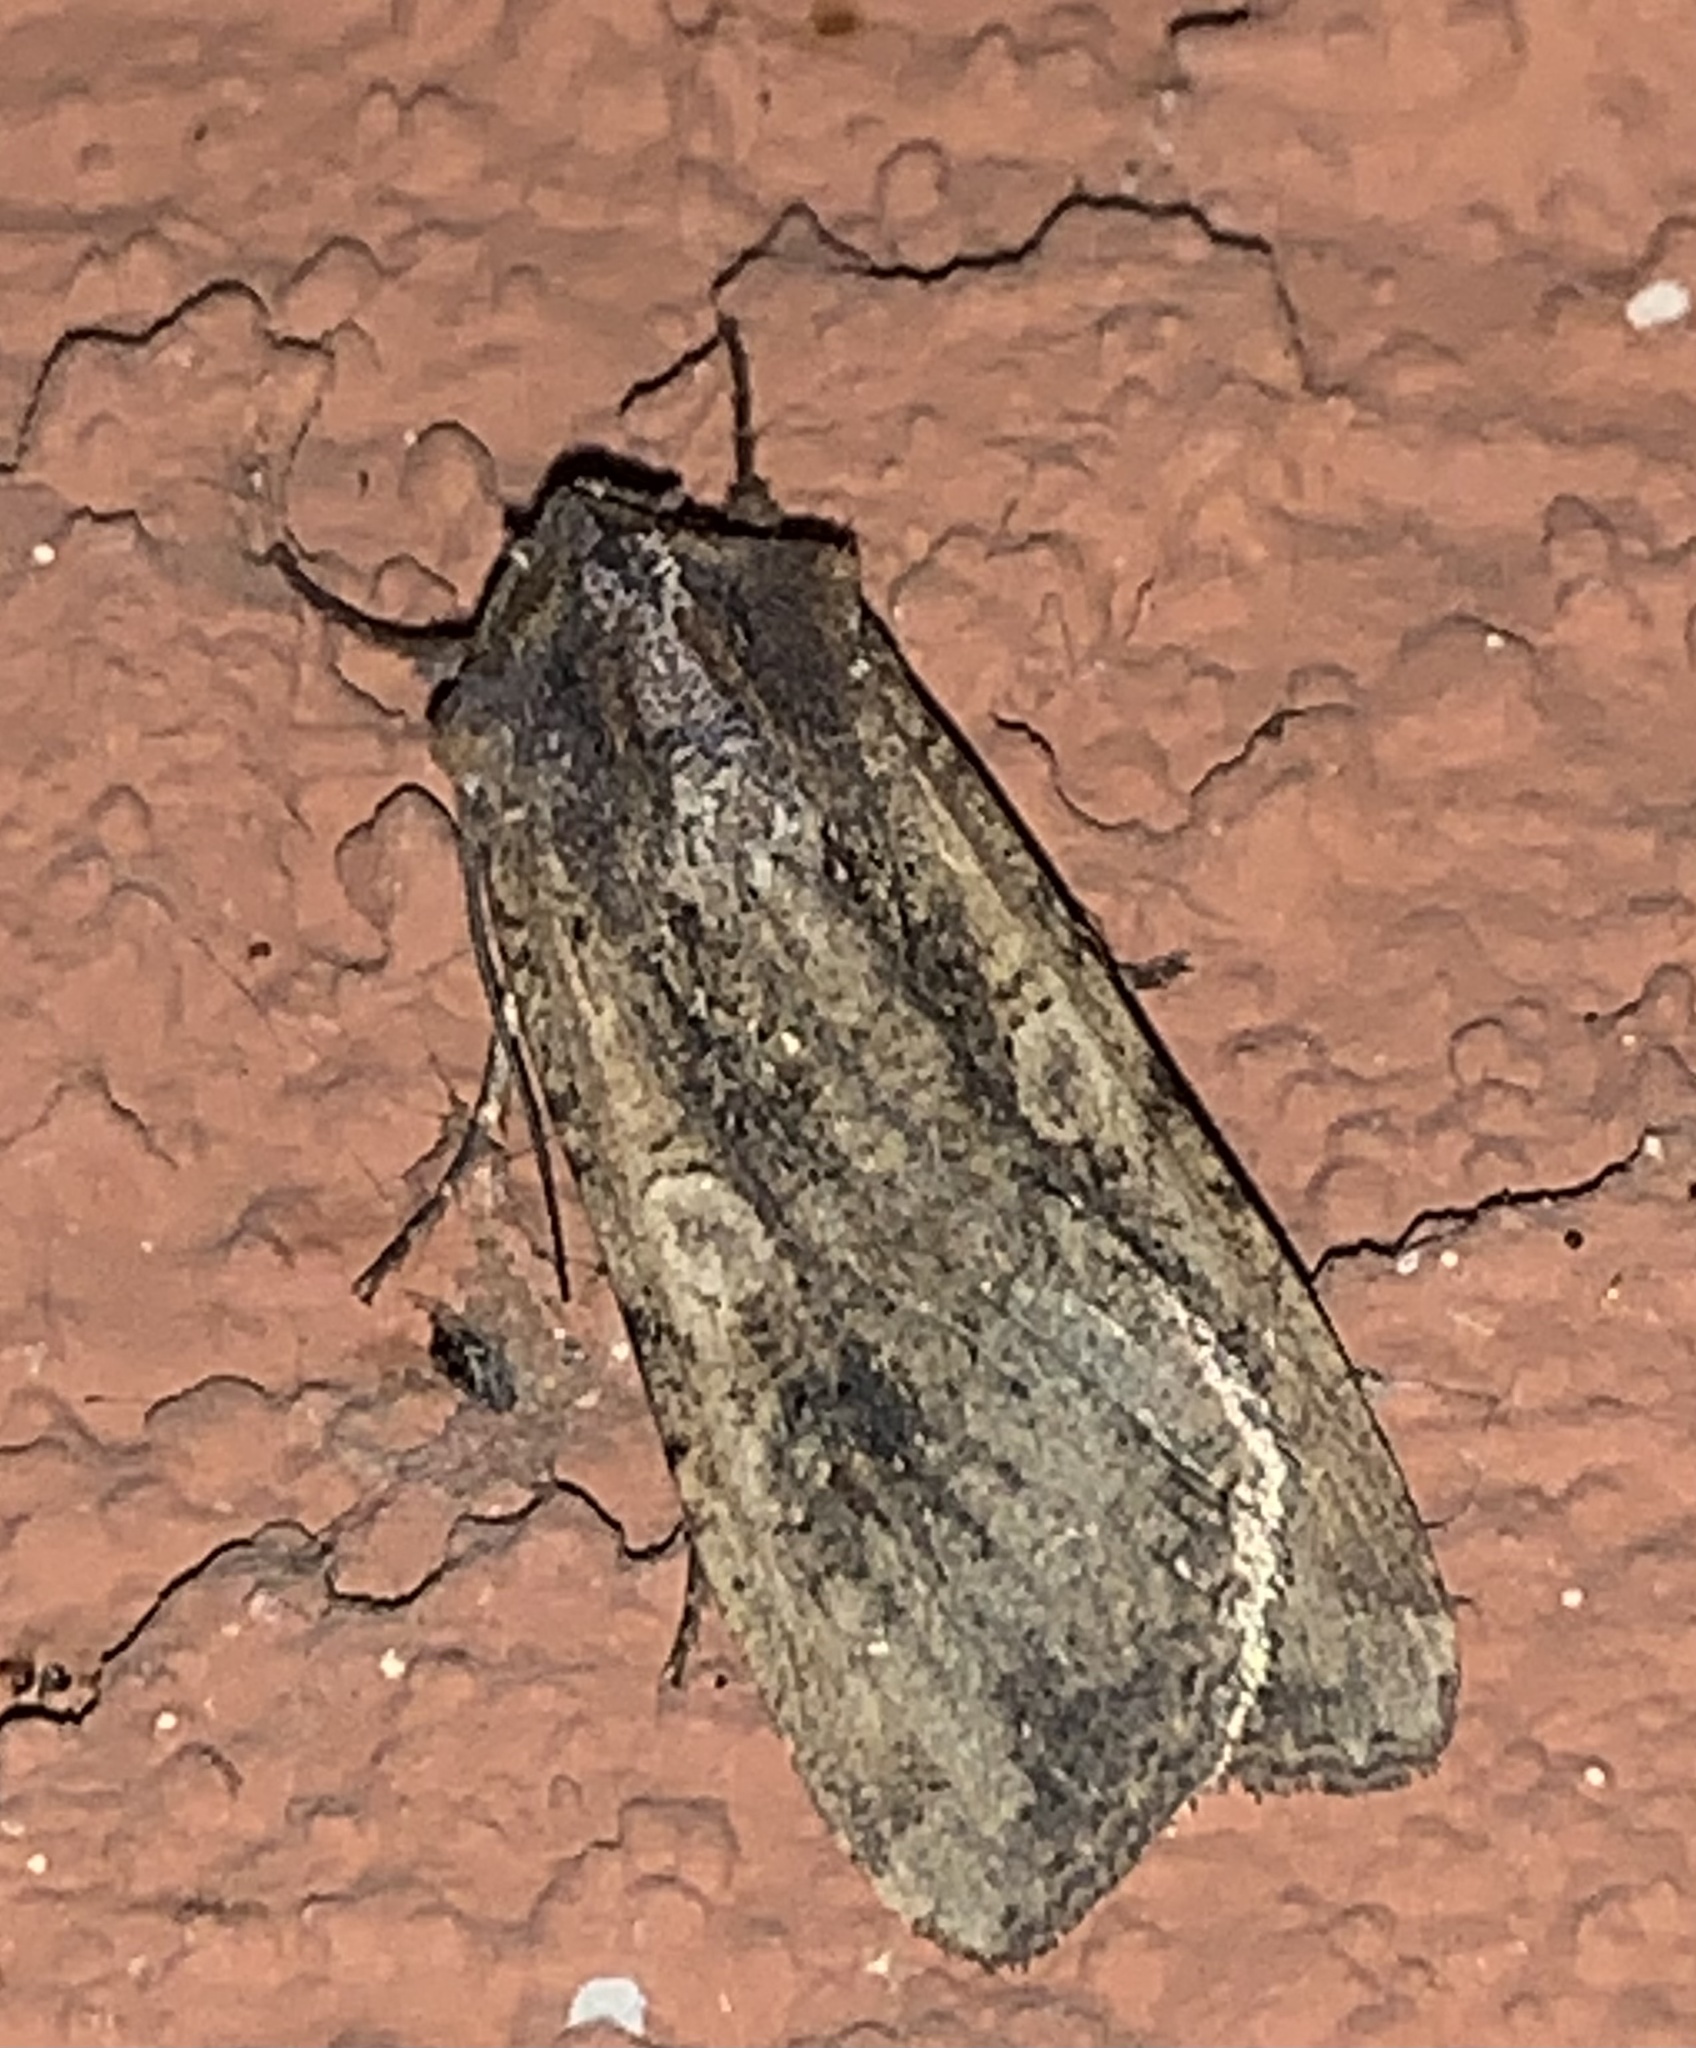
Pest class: cutworms